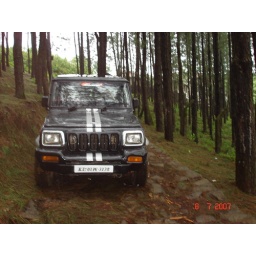
Jeep in pine tree